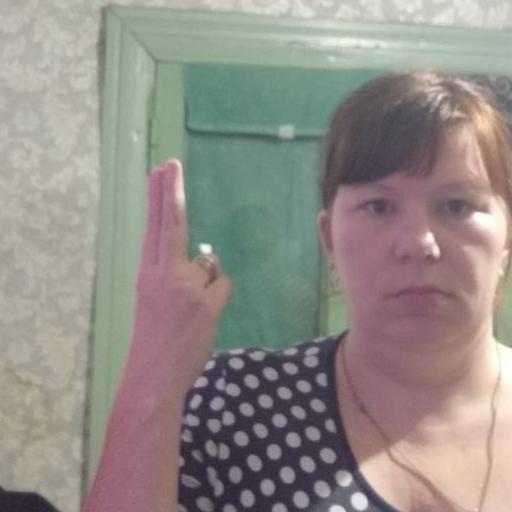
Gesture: two_up_inverted